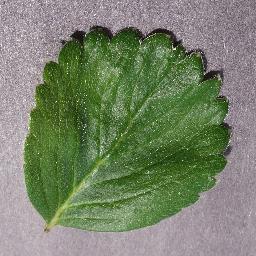
Label: Strawberry___healthy